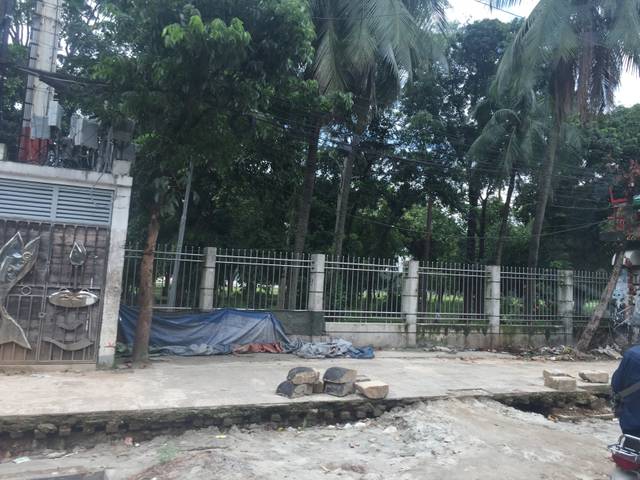
Region: Bangladesh
Coordinates: 23.733, 90.396